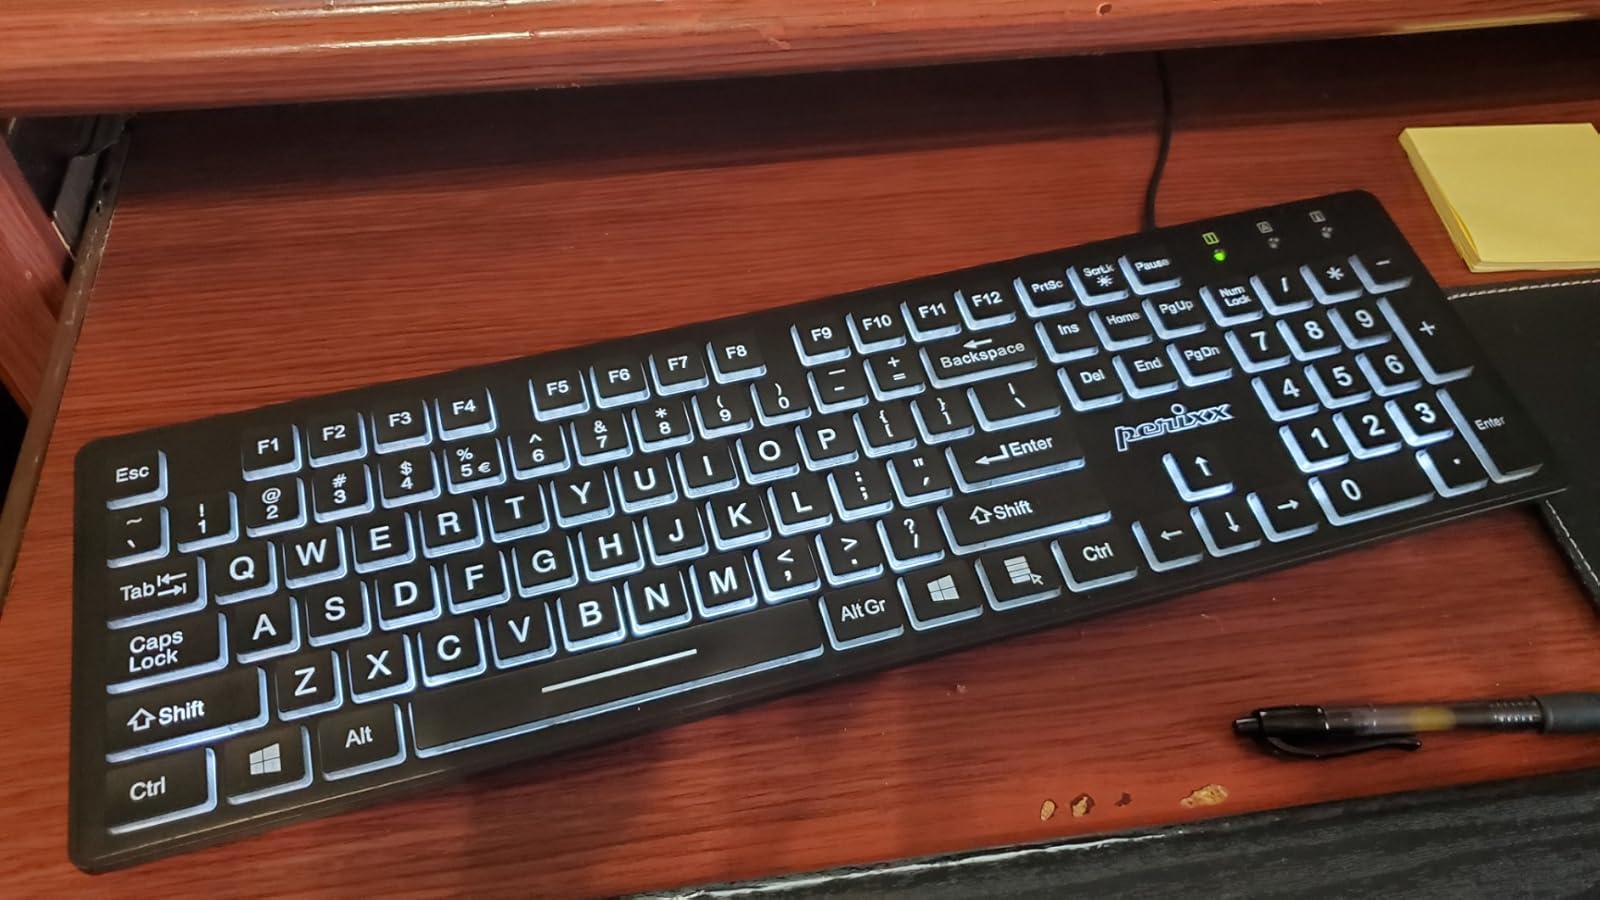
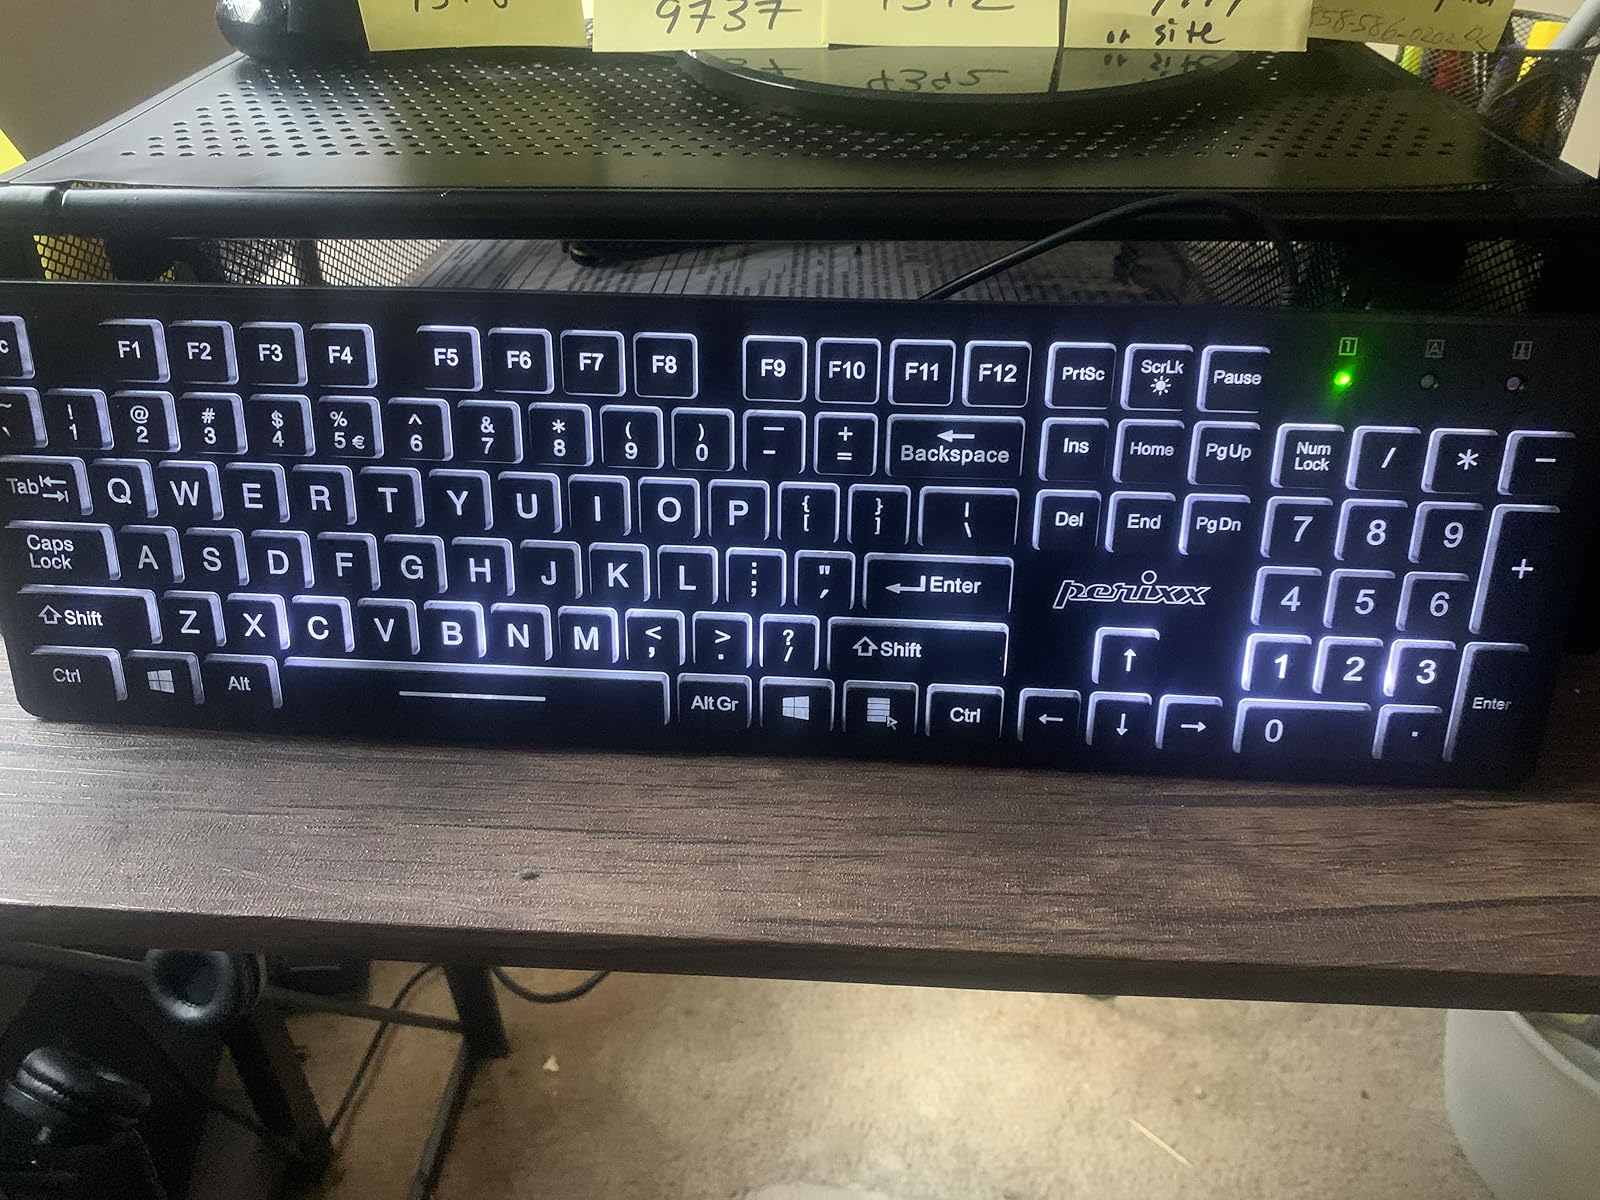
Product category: keyboard
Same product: yes